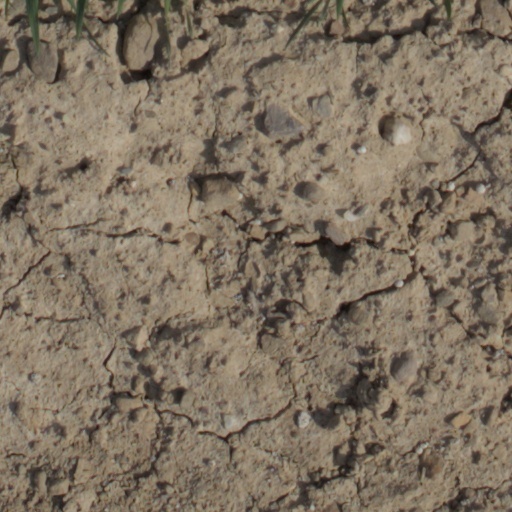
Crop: wheat